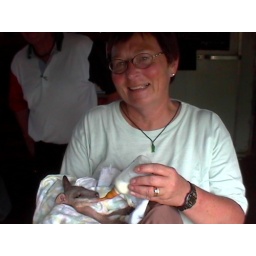
orphaned roo - lived in a pillow case slung on a door-knob at the fruit market